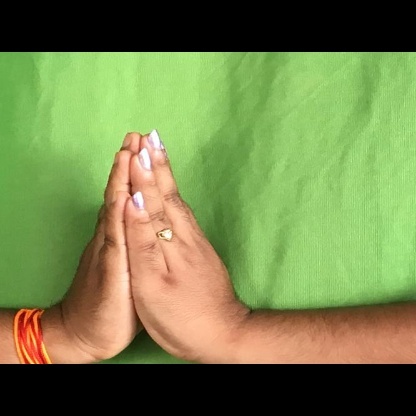
Mudra: Anjali